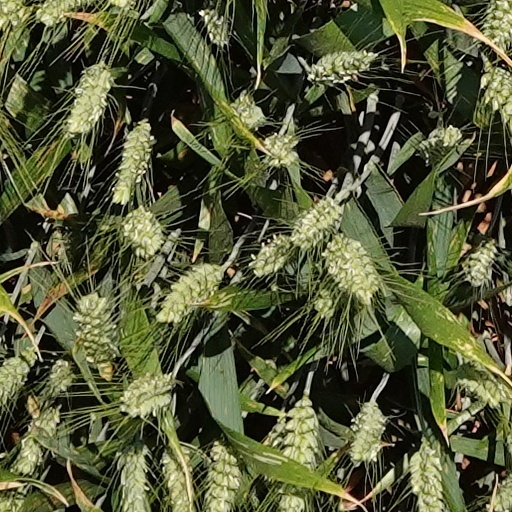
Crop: wheat